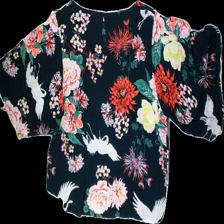
View: back
Type: Blouse
Category: Ladies
Brand: Missing
Colors: Blue, White, Multicolor, Yellow, Pink, Green, Red, Beige
Material: 100%viscose
Pattern: Floral print
Cut: Regular, C-collar
Season: Spring
Price range: 50-100
Recommended usage: Reuse